Hybrid electric vehicle

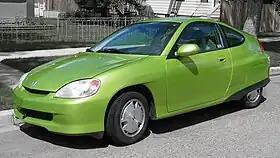
2000 Honda Insight (first generation)

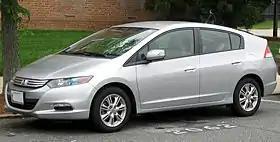
2010 Honda Insight (second generation)

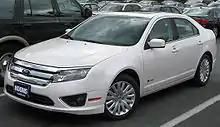
The 2010 Ford Fusion Hybrid was launched in the U.S. in March 2009.

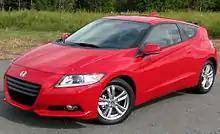
The Honda CR-Z hybrid was launched in Japan in February 2010, followed by the US in August 2010.

Automotive hybrid technology became widespread beginning in the late 1990s. The first mass-produced hybrid vehicle was the Toyota Prius, launched in Japan in 1997, and followed by the Honda Insight, launched in 1999 in the United States and Japan. The Prius was launched in Europe, North America and the rest of the world in 2000. The first-generation Prius sedan has an estimated fuel economy of in the city and in highway driving. The two-door first-generation Insight was estimated at in city driving and on the highway.